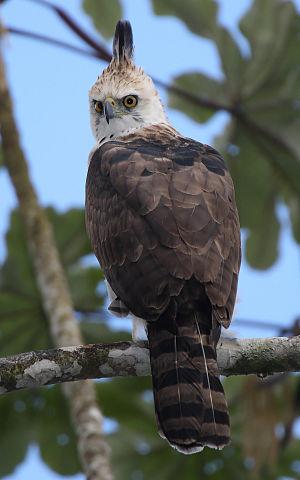
La province de Corrientes est une province du nord-est de l'Argentine, dont la capitale est la ville de Corrientes. Au nord comme à l'ouest elle est délimitée par le Río Paraná, qui la sépare du Paraguay et des provinces du Chaco et de Santa Fe ; sa frontière orientale est constituée par le río Uruguay, qui la sépare de la République d'Uruguay et du Brésil ; les rivières Guayquiraró et Mocoretá délimitent sa frontière sud avec la province d'Entre Ríos. Au nord-est se trouve sa seule frontière artificielle, qui la sépare de la province de Misiones.
La province de Jujuy est une province argentine, située dans le nord-ouest du pays, limitée à l'est et au sud par la province de Salta, à l'ouest par le Chili et au nord par la Bolivie. Sa capitale est San Salvador de Jujuy.
L'Aigle orné est une espèce d'oiseaux de proie, qui comme tous les aigles, est de la famille des Accipitridae.